Arafura-class offshore patrol vessel

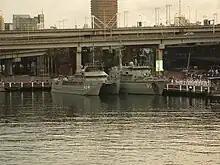
The (left) and the : two of the four ship classes were to be replaced by the Offshore Combatant Vessel

It was anticipated that the new ships could have displaced anywhere up to 2,000 tonnes, although defence magazine editor Kym Bergmann predicts that this 'worst case' would require 50,000 tons of steel or aluminium to be fabricated (compared to 36,000 tons for the "Attack-class" submarine program), and unless multiple shipbuilders are involved, the 12- to 18-month construction time per vessel will see the last ship enter service during the late 2020s.